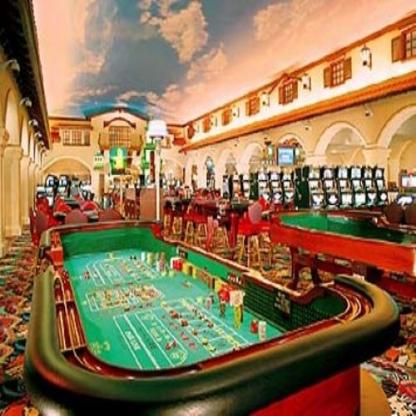
Scene: Indoor